List of Philippine television ratings for 2008

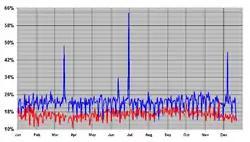
Daytime ratings for 2008: GMA is blue and ABS-CBN is red; the three highest GMA spikes indicate GMA's broadcast of Manny Pacquiao's bouts, the smallest spike indicates GMA's coverage of Rudy Fernandez's burial.

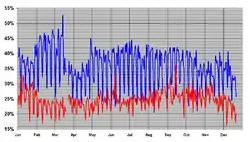
Primetime ratings for 2008: GMA is blue and ABS-CBN is red; the highest spike refers to the "Marimar" finale. The spike for GMA's primetime chart on April was the premiere of "Dyesebel". ABS-CBN's two largest spikes come from the finales of "" and "Pinoy Dream Academy".

The following is a list of Philippine television ratings for 2008 coming from AGB Nielsen Philippines.